Gary Pettis

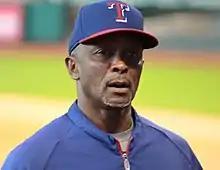
Pettis with the Texas Rangers in 2014

During his career, Pettis consistently hit for low averages and was known for striking out often, but he performed extremely well on defense, earning five Gold Glove Awards. He was noted for making many spectacular leaping or diving catches, depriving hitters of home runs or base hits, and was known in baseball circles as "The man who made center field look easy". Additionally, he was a prolific base runner and had five seasons where he stole over 40 bases. Pettis held the Angels' club record for stolen bases for nearly 20 years, until it was broken by Chone Figgins on July 15, 2007. Pettis was tagged as "Pac Man" Pettis by a local radio station listener call-in contest in 1986, referring to his unusual speed in the outfield and ability to chase down opponents' hits.